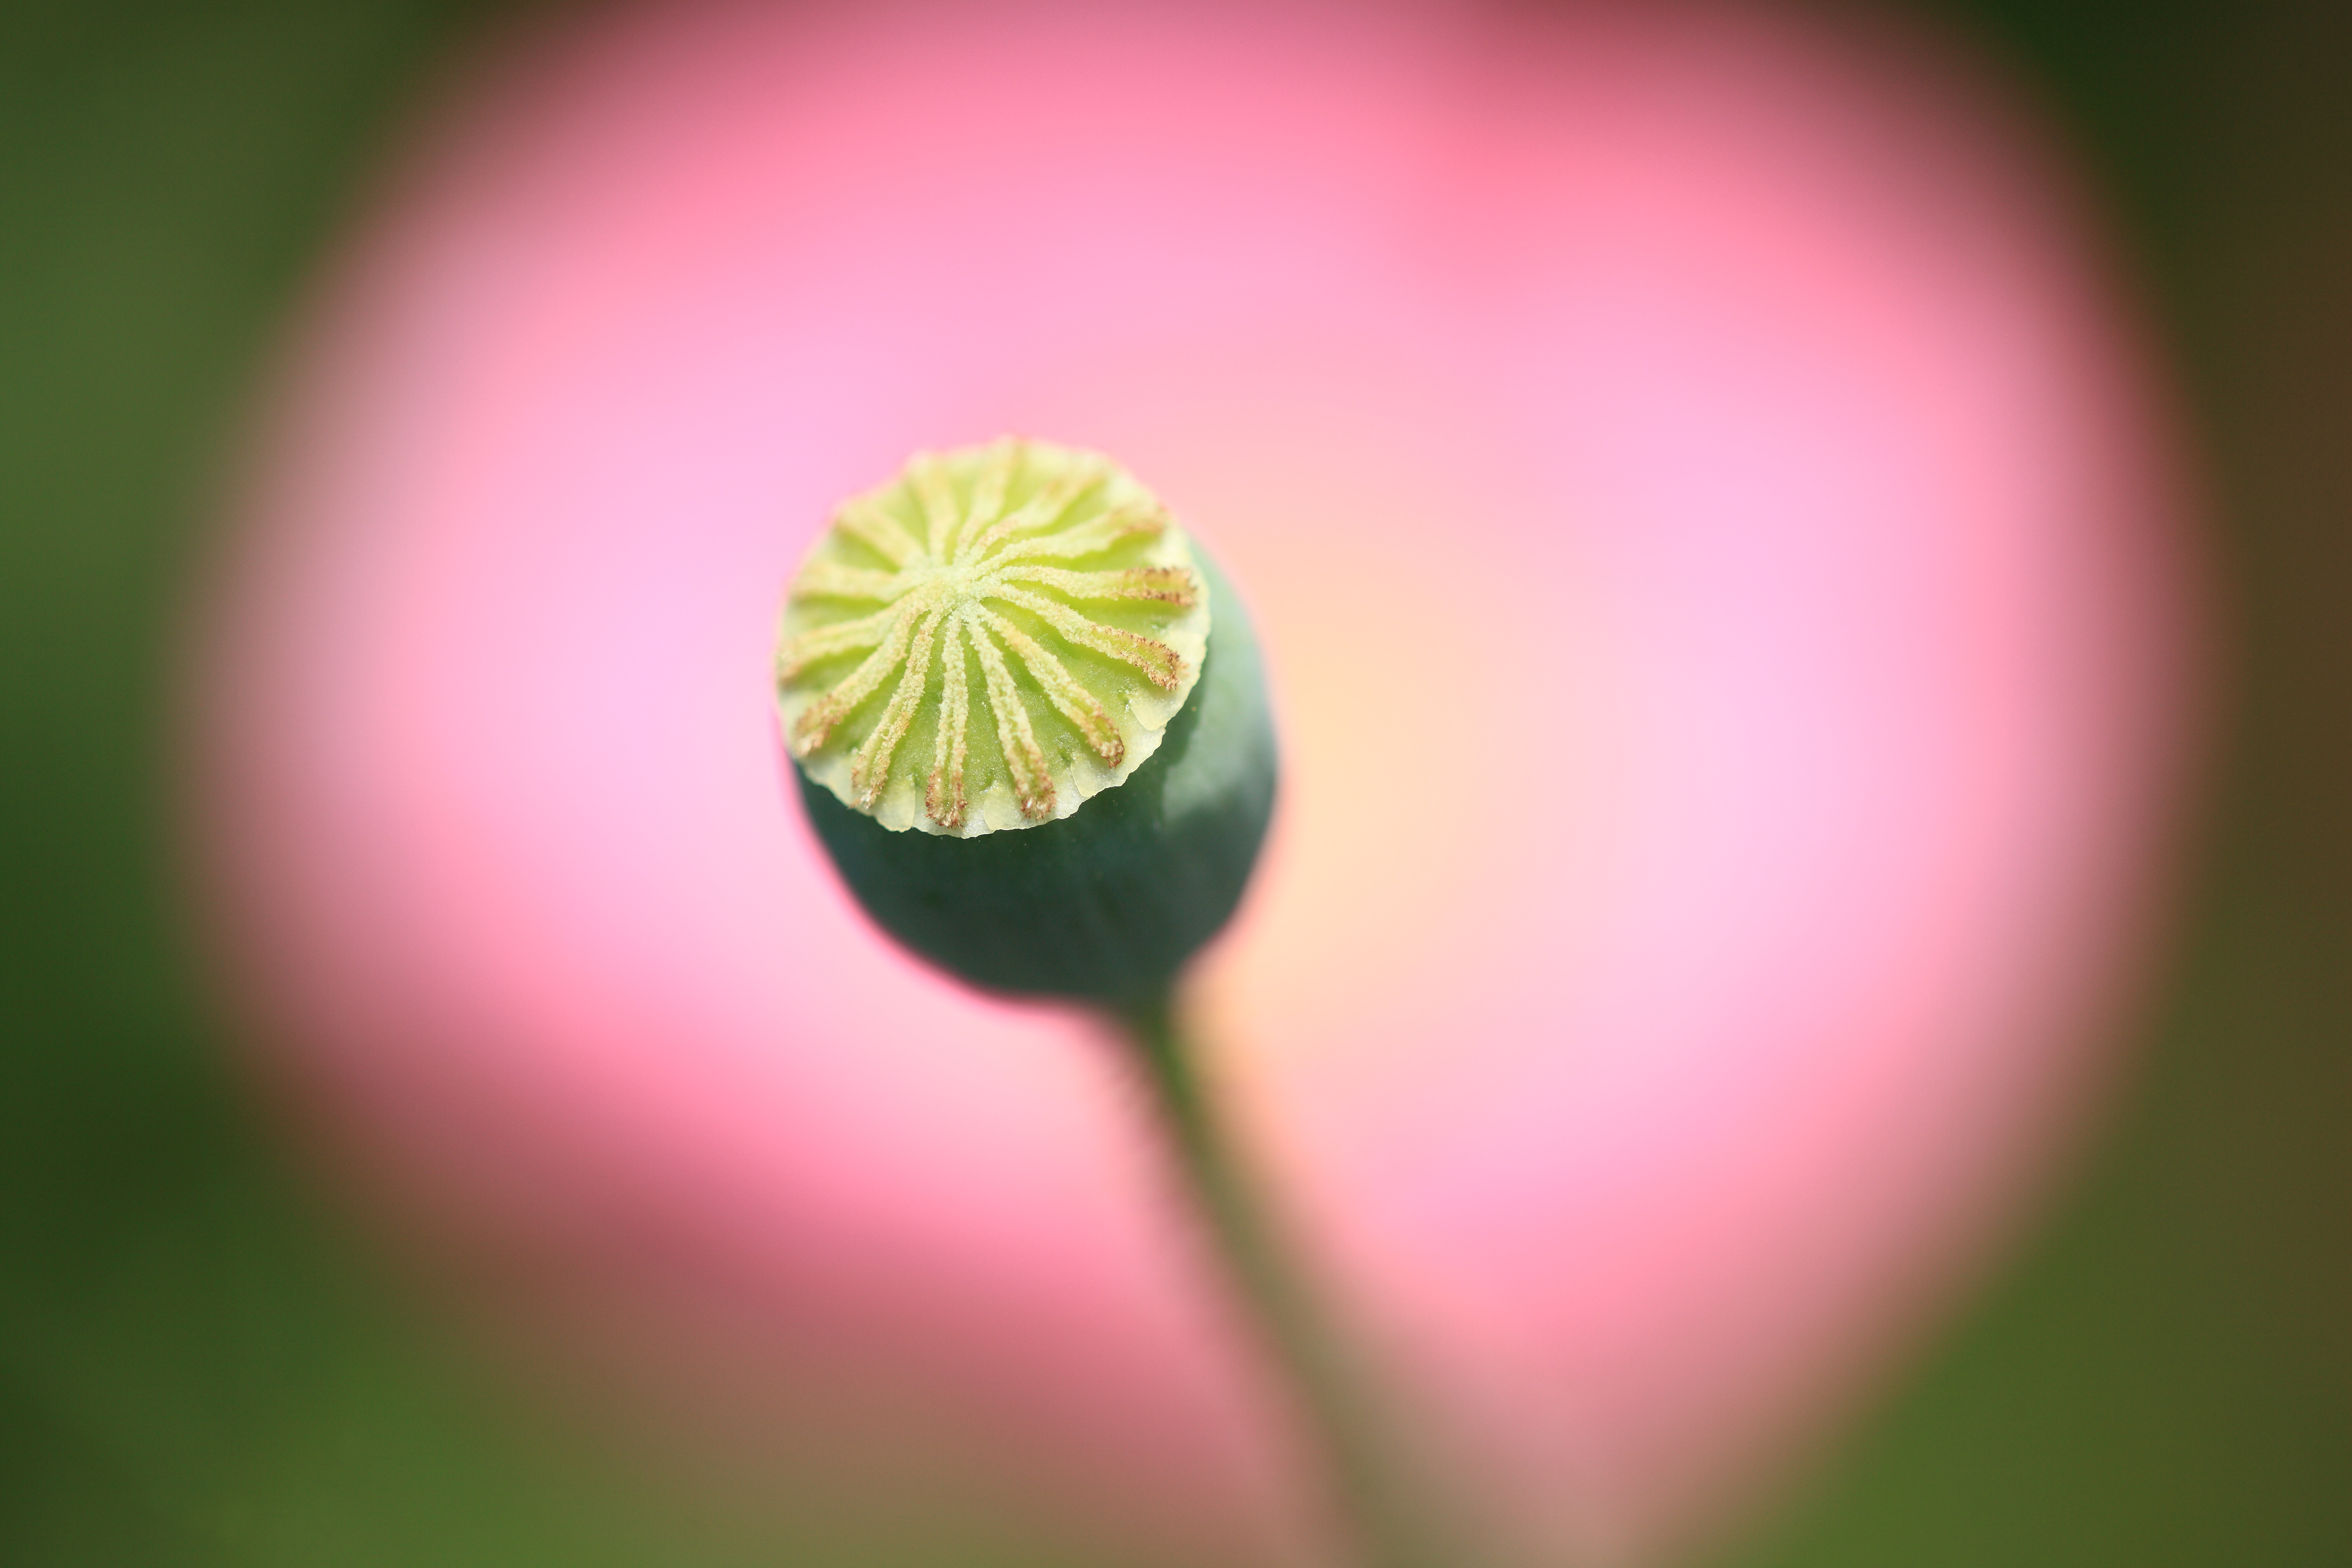
nature, blossom, plant, photography, sunlight, leaf, flower, petal, green, high, red, color, corn, yellow, pink, flora, close up, 5d, hires, poppy, bud, markii, hi, res, resolution, shirley, papaver, rhoeas, macro photography, flowering plant, plant stem, computer wallpaper, land plant